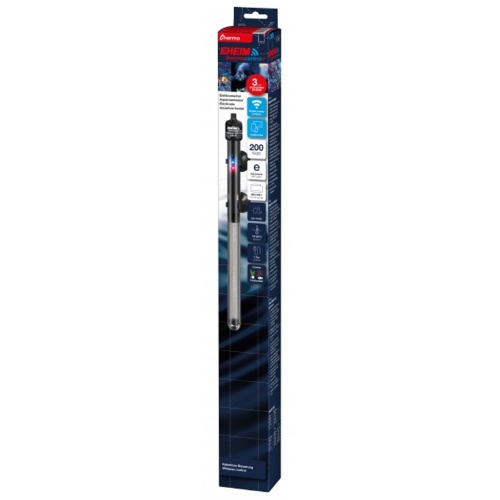
Aquatic Heaters Eheim Thermocontrol+e Heater 200w
With EHEIM thermocontrol+ e, EHEIM offer you the aquarium heater of the future. Intelligent and ingeniously designed. EHEIM thermocontrol+ e is EHEIM's first adjustable heater with digital control via WLAN. You can set the precise temperature from 18 to 32 °C via smartphone, tablet or PC/MAC. The selected temperature is accurately measured electronically and kept constant. However, if the temperature deviates by ± 2 °C, you will be notified immediately by e-mail. Automatic synchronisation with filter activity or lighting is also possible, this means you can wirelessly connect to the EHEIM professionel 5e Filter or to the LEDcontrol+. Diameter: 32mm Min. Temp: 18 Max. temp: 32 Performance at 50Hz: 200w For aquariums of about: 300L For aquariums up to approx.: 400L Height: 386mm Freshwater: Yes Seawater: Yes EHEIM thermocontrol+ e is EHIEM's first adjustable heater with digital control via WLAN. You can set the precise temperature from 18 to 32 °C via smartphone, tablet or PC/MAC. The selected temperature is accurately measured electronically and kept constant. However, if the temperature deviates by ± 2 °C, you will be notified immediately by e-mail. Automatic synchronisation with filter activity or lighting is also possible, this means you can wirelessly connect to the EHEIM professionel 5e Filter or to the LEDcontrol+. The construction of the thermocontrol+ e conforms to that of their proven thermocontrol heaters. The combination of the special laboratory glass cover, the flawless finish, the high quality materials and the absolute reliability, provides the ultimate heater. The heaters have a 3-year guarantee and there are 4 sizes to choose from - whether you want to heat a 200 or 1000 litre aquarium. Advantages of EHEIM thermocontrol+ e Electronic aquarium heater with integrated WLAN function and digital control via smartphone, tablet or PC/MAC. Precise temperature setting from 18 to 32 °C Control accuracy ± 0,5 °C Indicator lights show heating function and operating status Notification to stored e-mail address as soon as the temperature deviates by ± 2 °C Smart linking with other electronically controlled devices of the EHEIM.digital family Synchronisation: temperature water flow adjustment or for lowering the set temperature at night, etc.) If necessary, adjustment with external thermometer (expert mode) Waterproof (IPX8) - for optimum wifi signal reception, immerse the heater in water up to the mark Dry-run protection (Thermo Safety Control) Convenient cable length of approx. 170 cm Double suction holder included 4 sizes for aquariums from 200 up to 1000 litres Suitable for both fresh and marine water Highest safety and reliability with a 3 year guarantee. The smart aquarium heater with integrated WLAN function and digital control via smartphone, tablet or PC/MAC.
Brand: BROOKLANDS-3PL
Category: Animals & Pet Supplies > Pet Supplies > Fish & Aquatic Supplies > Aquarium Temperature Controllers > Digital Temperature Controllers